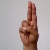
The image shows a hand gesture representing the letter 'U' in Indian Sign Language.